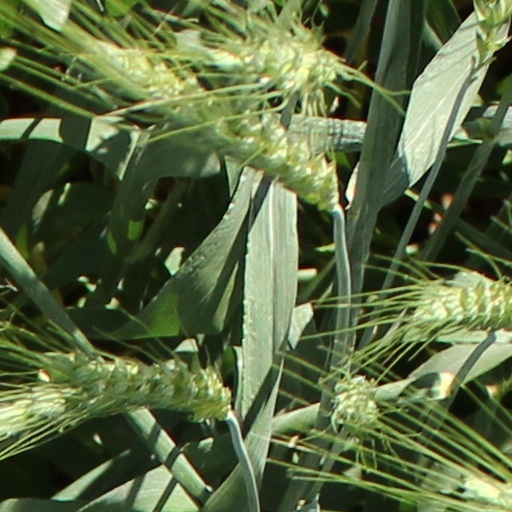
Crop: wheat